Mordechai Breuer (historian)

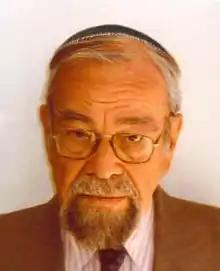
Prof. Mordechai Breuer

Breuer was born in Frankfurt am Main (Germany) to Isaac Breuer and his wife Jenny Breuer (née Eisenmann) in 1918. He had four siblings: Yaakov; Ulla, Tzipora, and Simeon. The family originated in Frankfurt but left for Israel in 1936.